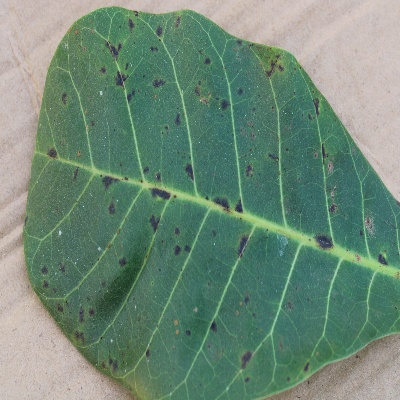
Crop: Cashew
Condition: anthracnose